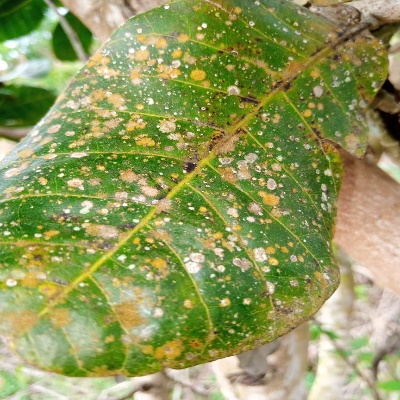
Crop: Cashew
Condition: red rust